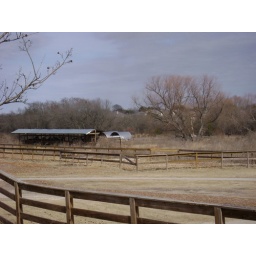
This is a horse barn by my house